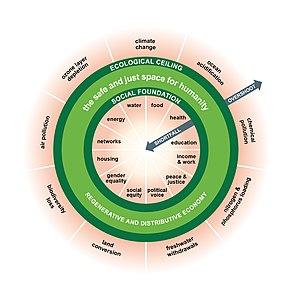
Le Donut, ou en anglais Doughnut model ou Doughnut Economics, est un cadre visuel pour le développement durable - en forme de beignet - combinant le concept de frontières planétaires avec le concept complémentaire de frontières sociales. Ce modèle propose de considérer la performance d'une économie par la mesure dans laquelle les besoins des gens sont satisfaits sans dépasser le plafond écologique de la Terre. Le nom dérive de la forme du diagramme, c'est-à-dire un disque avec un trou au milieu. Le trou central du modèle représente la proportion de personnes qui n'ont pas accès aux éléments essentiels de la vie tandis que le bord extérieur représente les plafonds écologiques dont dépend la vie et qui ne doivent pas être dépassés.